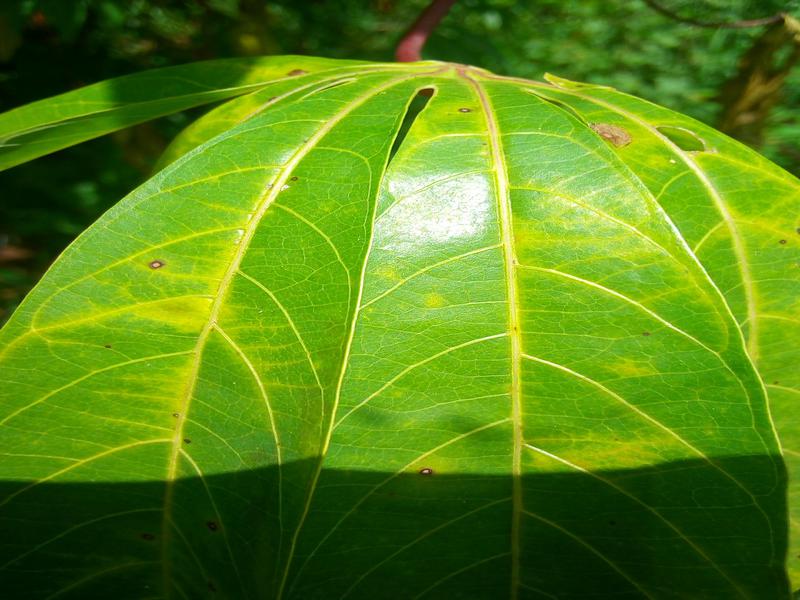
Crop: cassava
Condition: brown_streak_disease